Turks in Ukraine

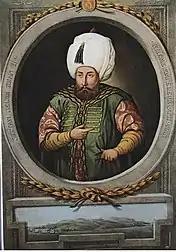
Selim II

It is known that the territories of modern Southern Ukraine were part of the Ottoman Empire. Sultans of the Ottoman Empire, Selim II and Meghmed IV, were half Ukrainians. Because their mothers were Ukrainian.